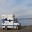
Label: ambulance